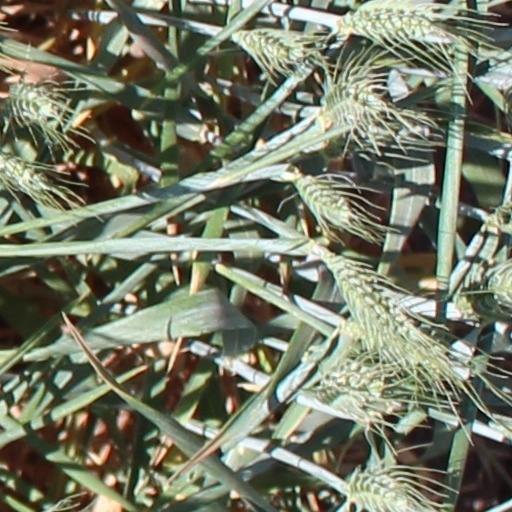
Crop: wheat